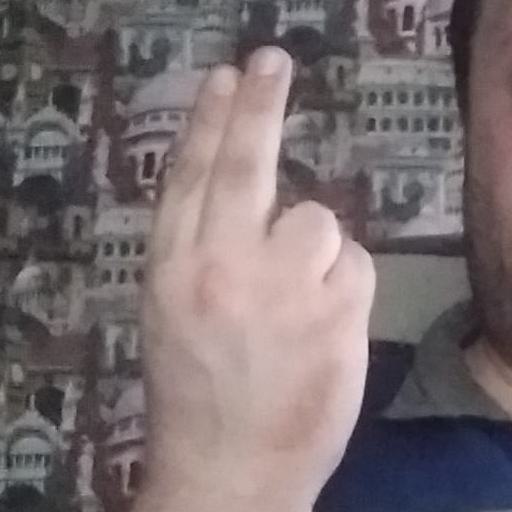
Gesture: two_up_inverted